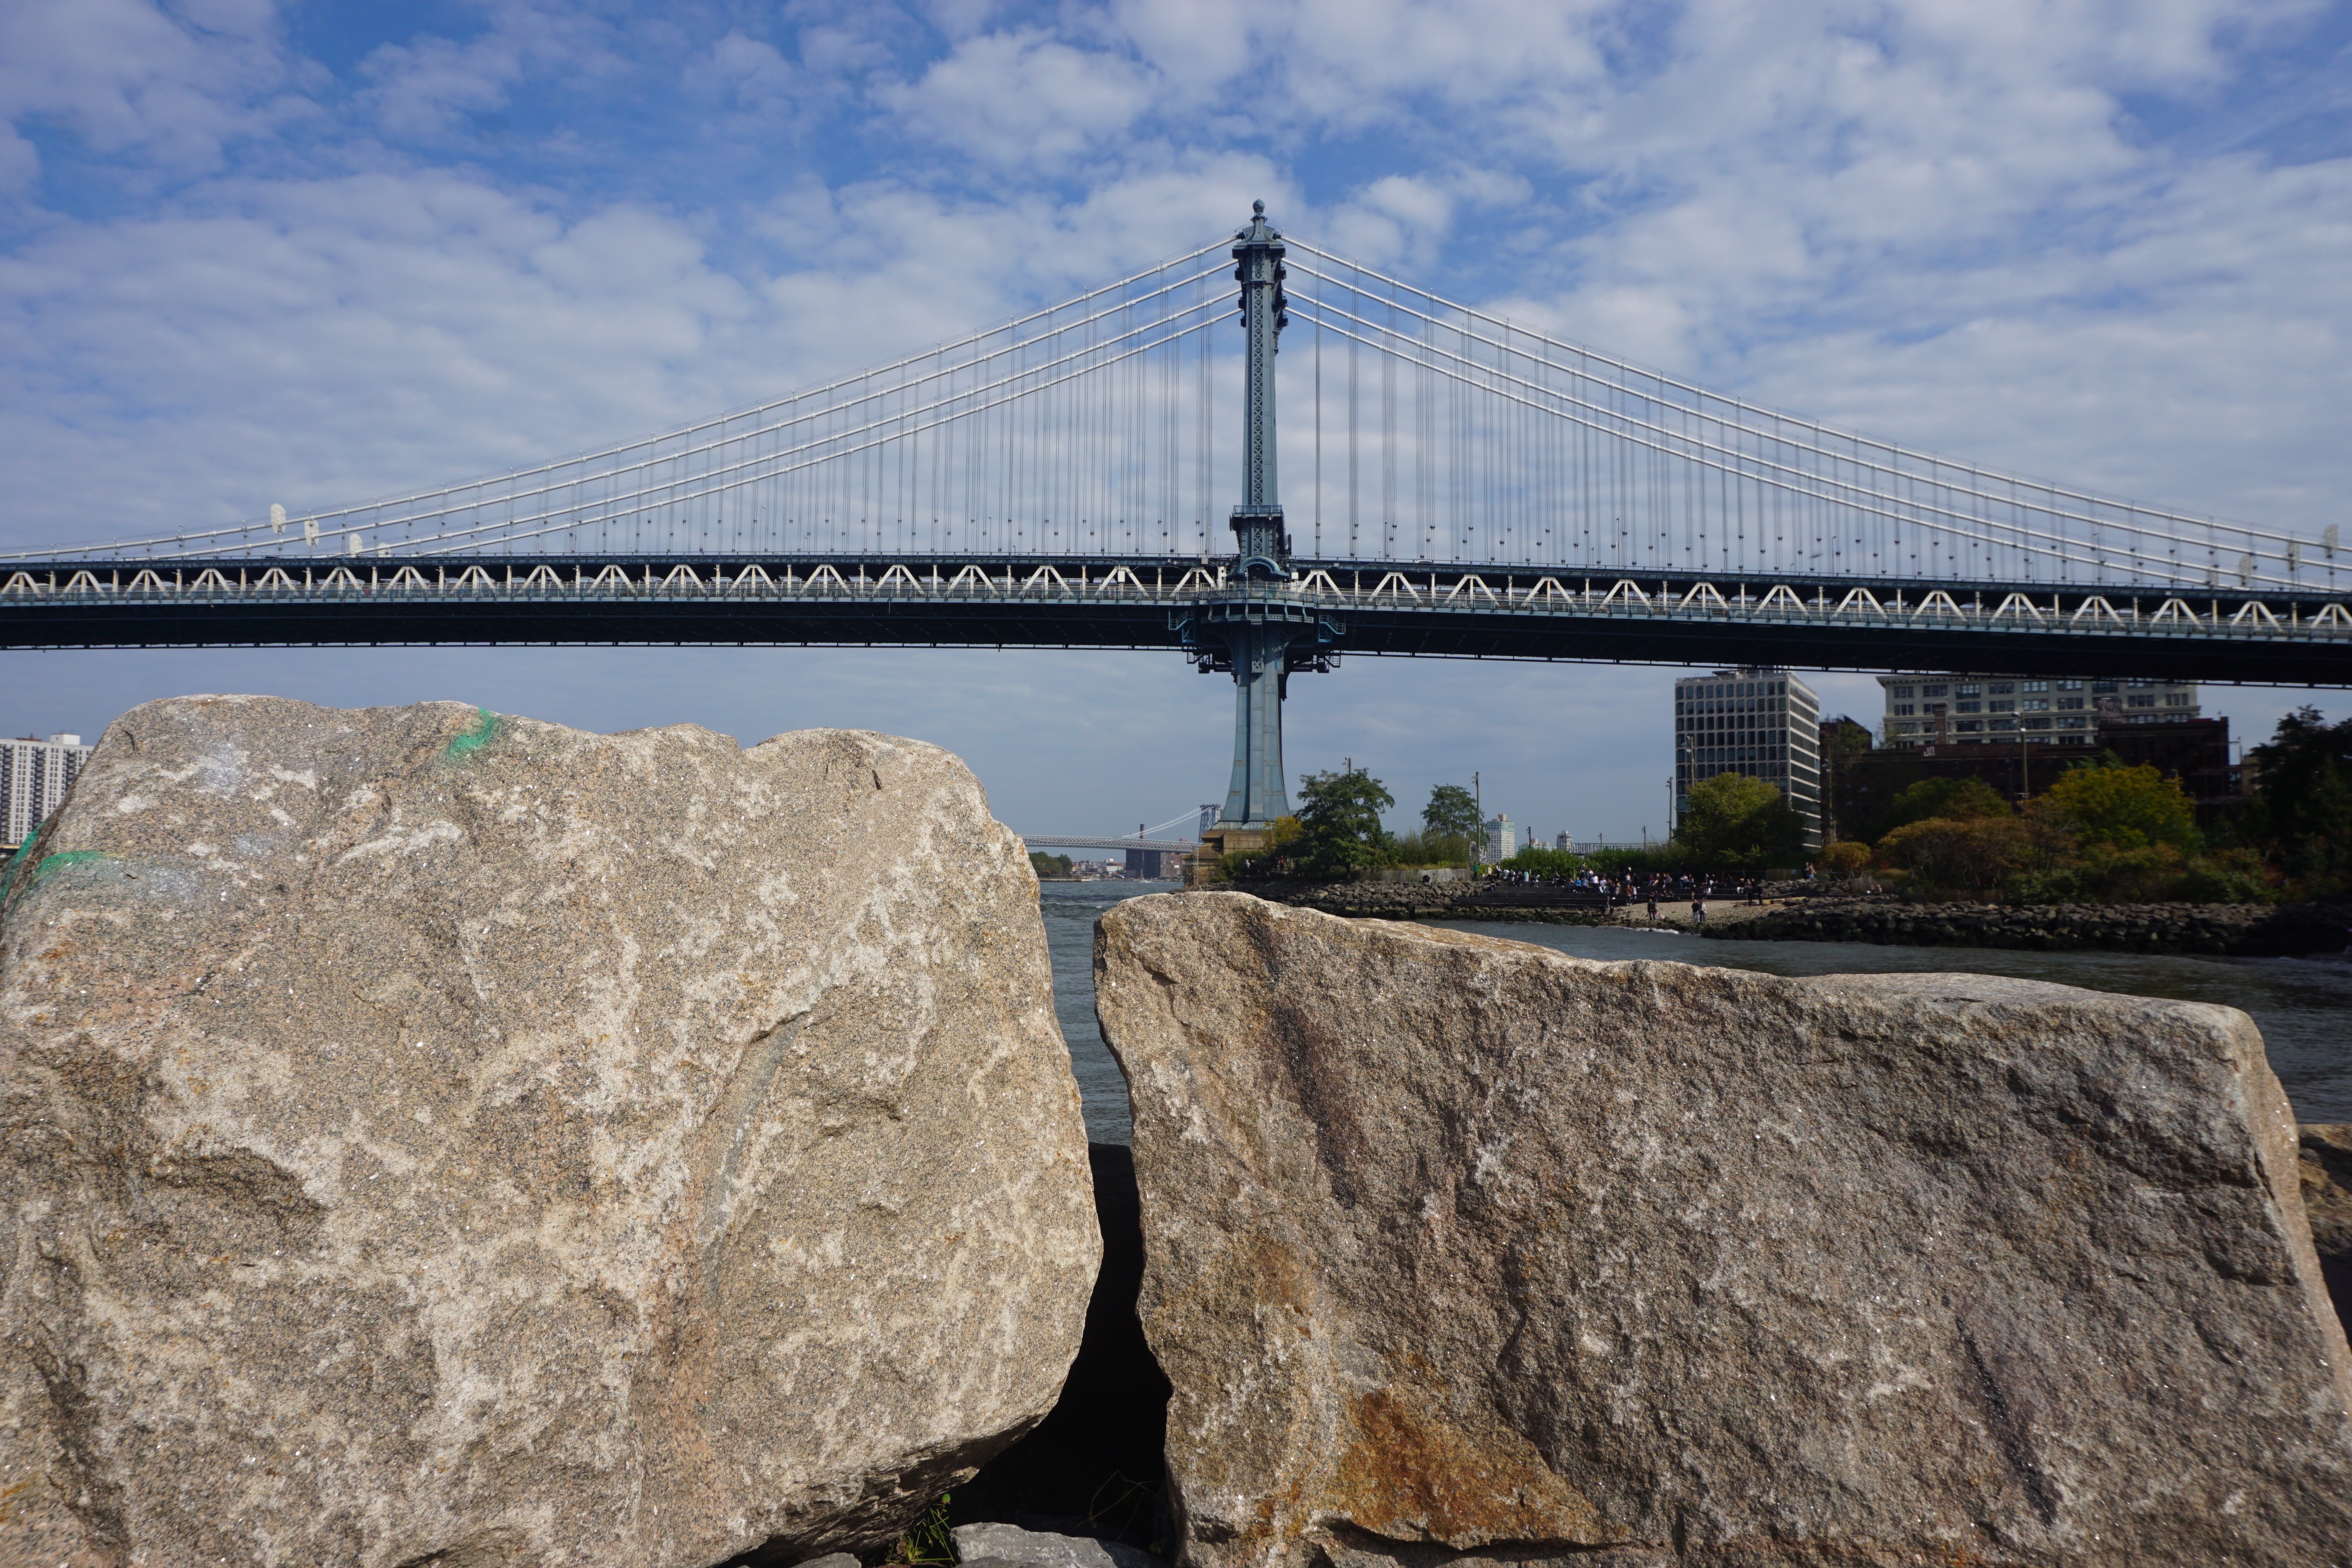
sea, coast, rock, bridge, bay, landmark, reservoir, nonbuilding structure